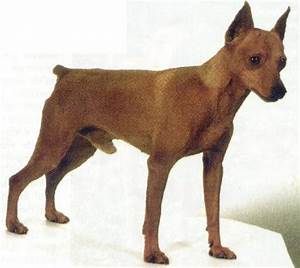
Label: cane